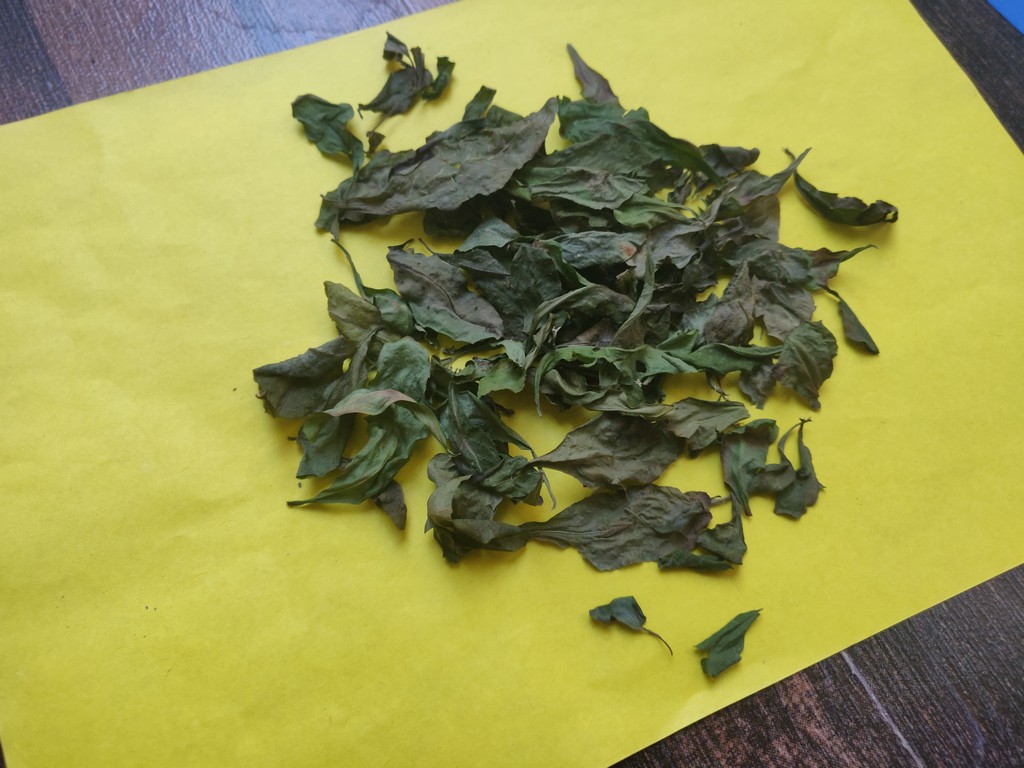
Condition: Dried
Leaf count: multiple
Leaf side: unknown